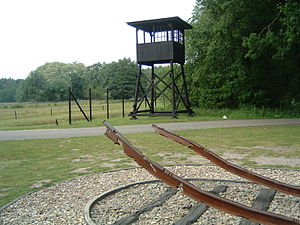
Westerbork (lejr)
Monument på Westerbork: den knækkede skinne blev brugt til at transportere folk til og fra lejren.
Westerbork en hollandsk lejr. Det var til at begynde med en flygtningelejr, hvor tysk-jødiske flygtninge blev anbragt før krigen.